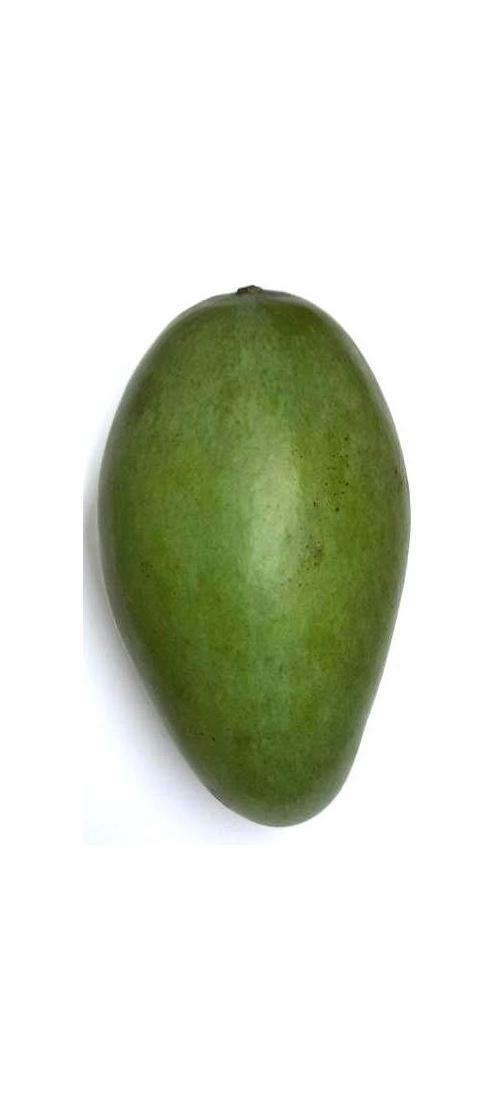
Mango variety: Rupali